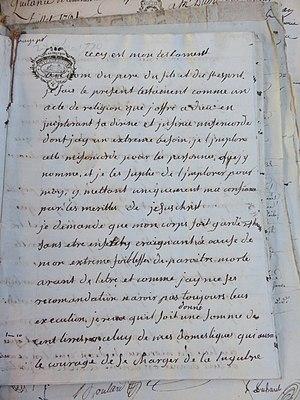
Photo prise par mes soins du testament de Mme de Moras aux archives Nationales
François Marie Peyrenc de Moras est un haut fonctionnaire et homme politique français, né le 11 août 1718 et mort le 3 mai 1771.